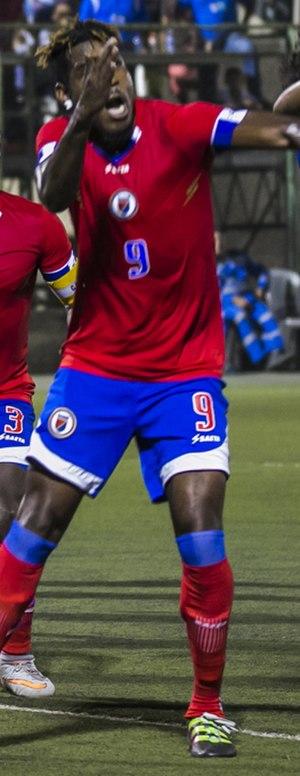
Kervens Belfort Fils, né le 16 mai 1992 à Petit-Goâve est un footballeur haïtien. Il est attaquant et joue actuellement sous les couleurs de l'Abahani Limited Dhaka.